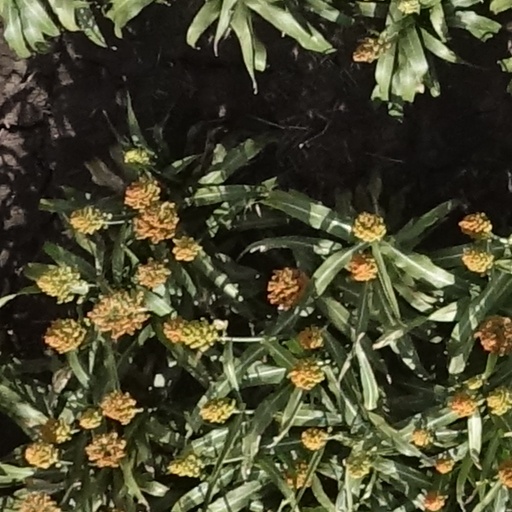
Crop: sorghum